Patrick Revelli

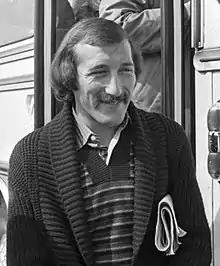
Revelli in 1976

Patrick Revelli (born 22 June 1951) is a French former professional football striker and brother of the footballer Hervé Revelli.